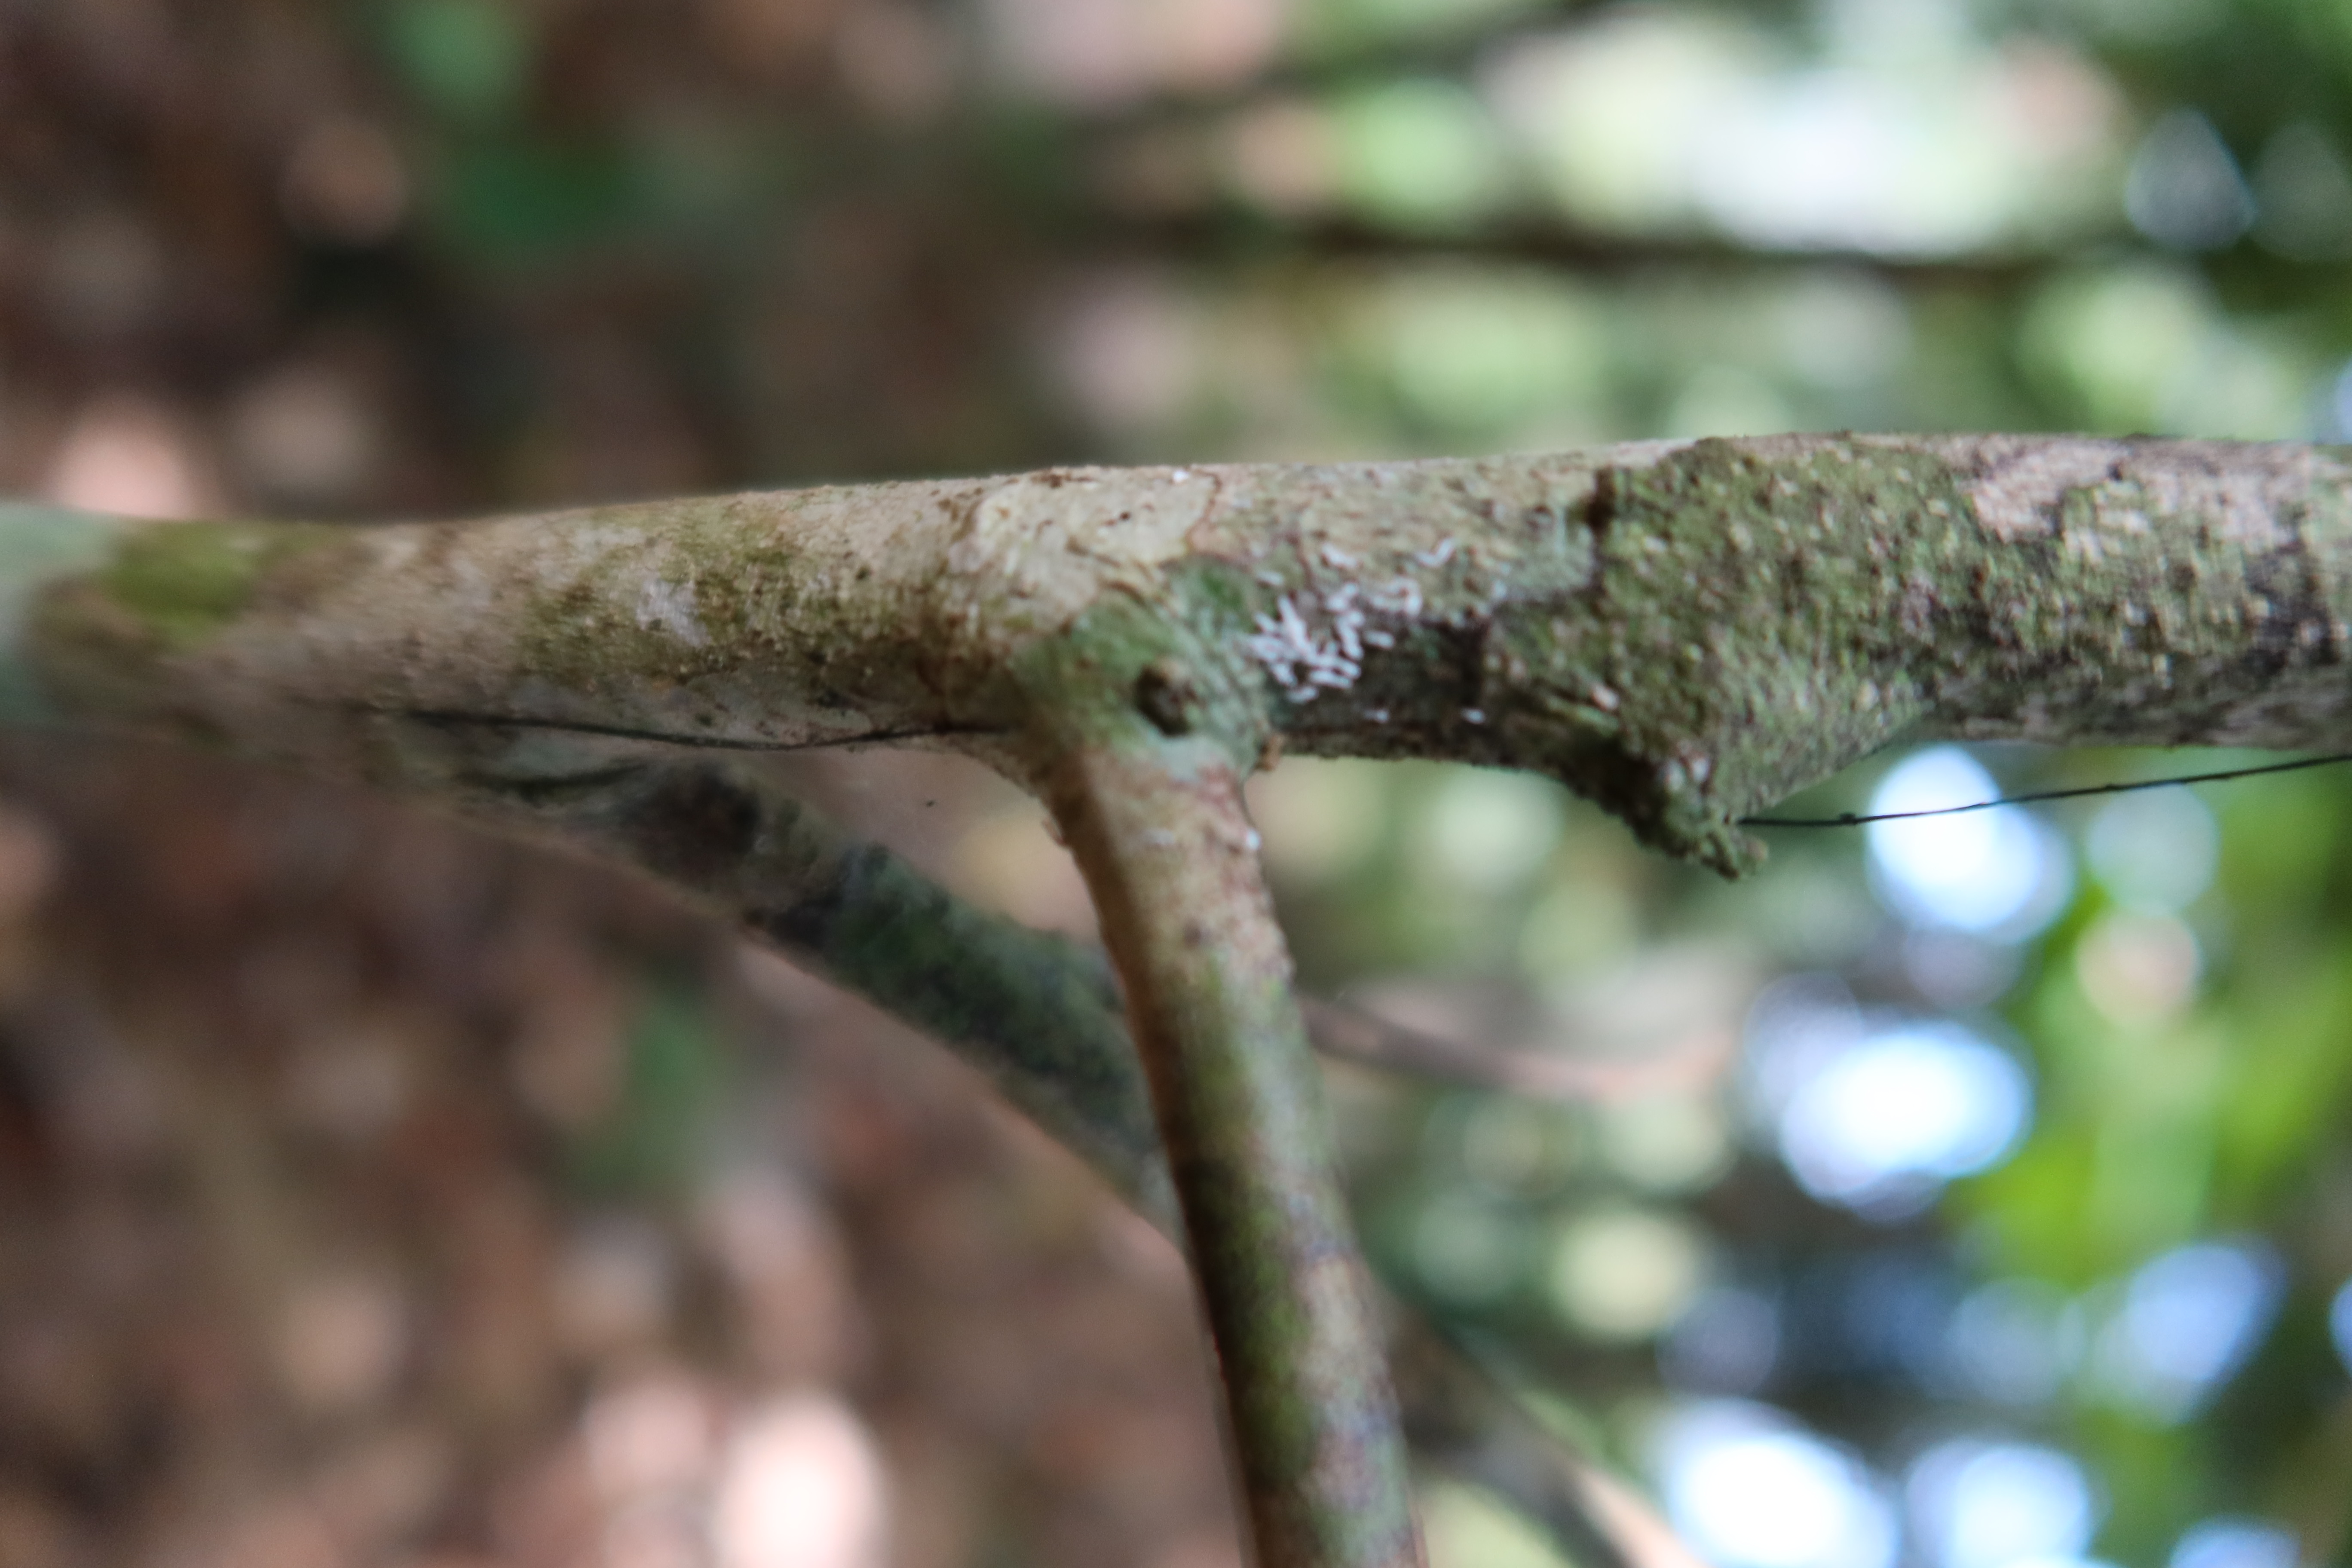
Label: Mealy bugs